Moscow Elegy

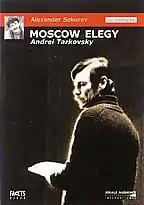
"Moscow Elegy" DVD cover

Moscow Elegy is a 1988 documentary film directed by Alexander Sokurov, about the later life and death of Soviet Russian filmmaker Andrei Tarkovsky. The film was originally intended to mark Tarkovsky's 50th birthday in 1982, which would have been before his death in 1986. Controversy with Soviet authorities about the film's style and content led to significant delays in the production.